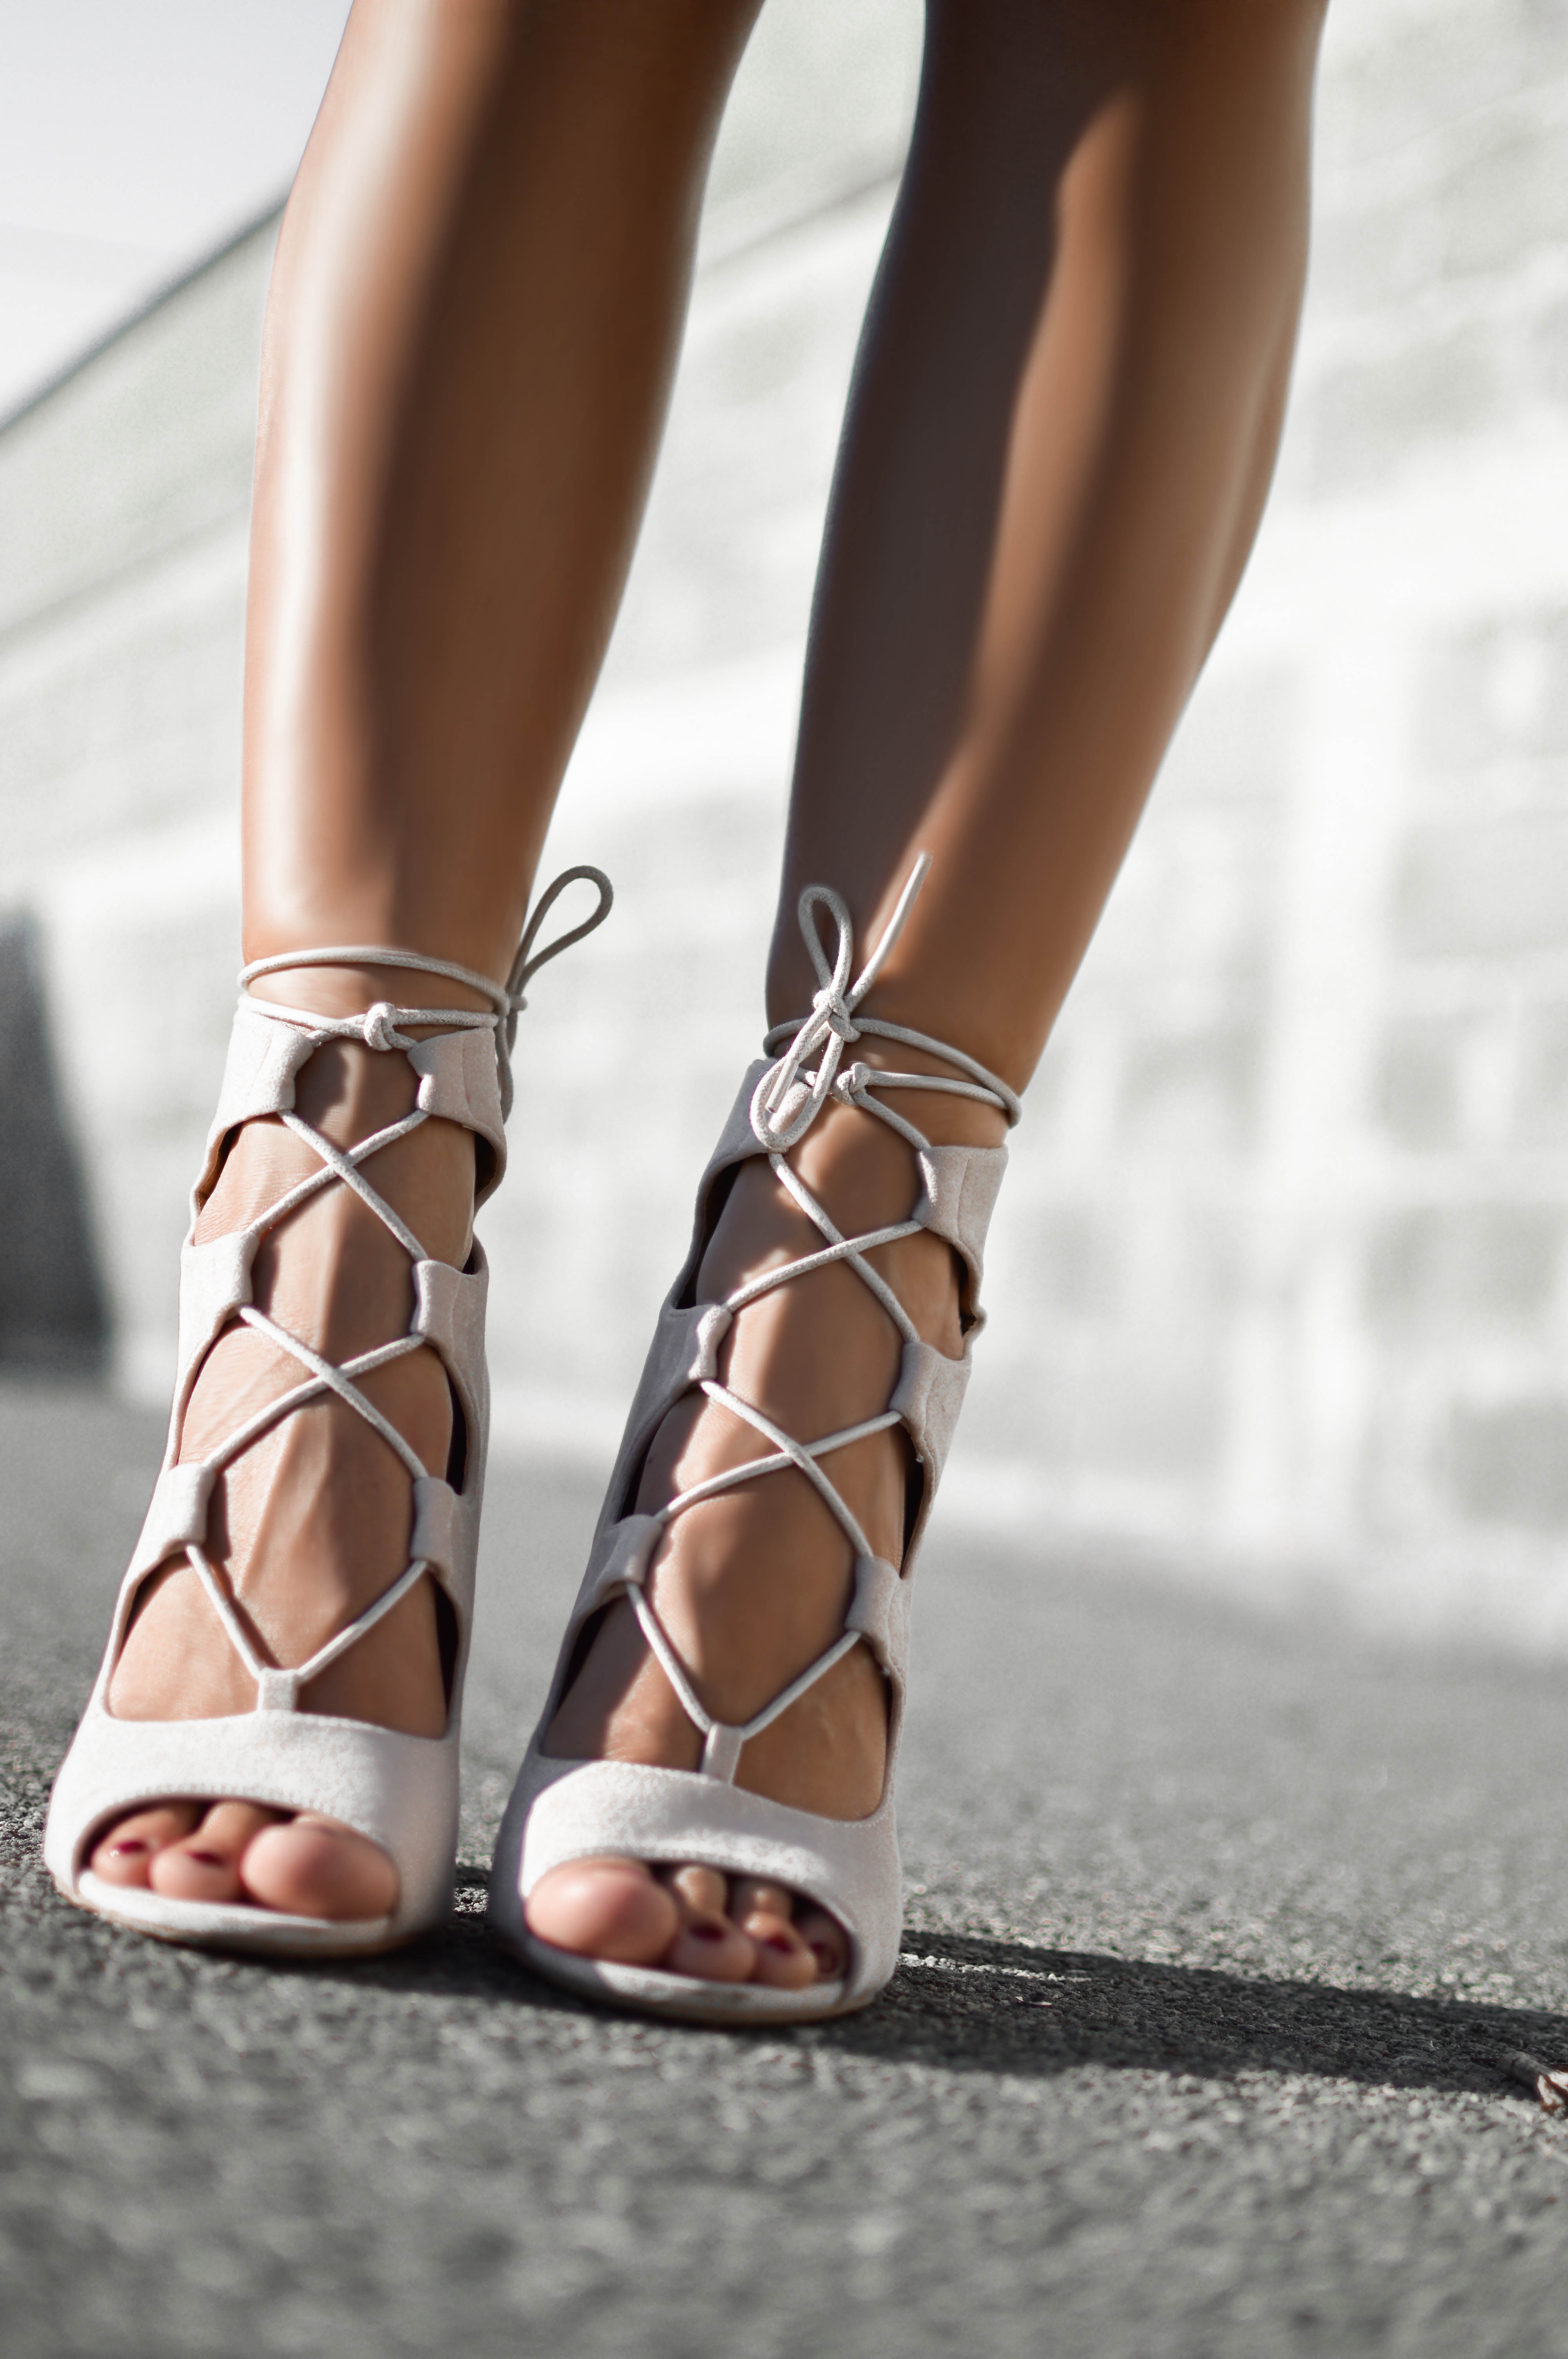
shoe, leg, spring, fashion, clothing, sandal, human body, thigh, footwear, fashion accessory, high heeled footwear